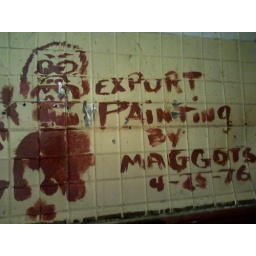
On the wall in the kitchen of the hotel florence, painting by Maggotz (circa 1976!)